Admiralgade 23

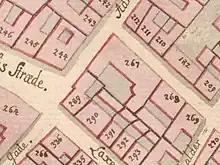
No. 267 seen on a detail from Christian Gedde's map of the East Quarter, 1757.

The next occupant of the house in Admiralgade was naval prosecutor Conrad Wohnsen (1722–1766). He lived there with his wife Mette Sophie Hohlmann –1784) and their daughter Hedvig Sophie. The family was moved to Kalundborg around 1654, where Wohnsen had been appointed as bailiff.